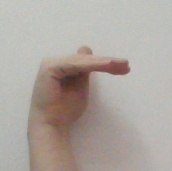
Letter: khaa